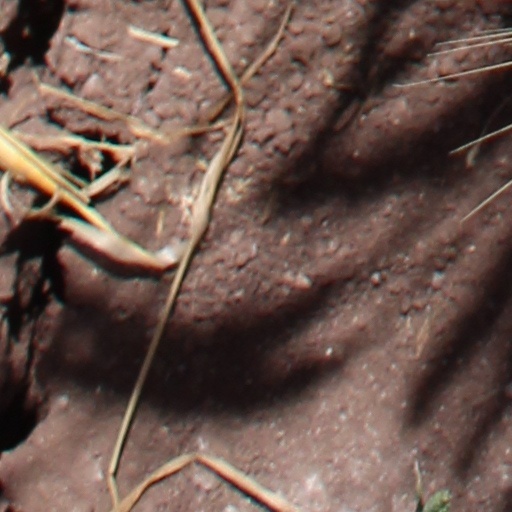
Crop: wheat